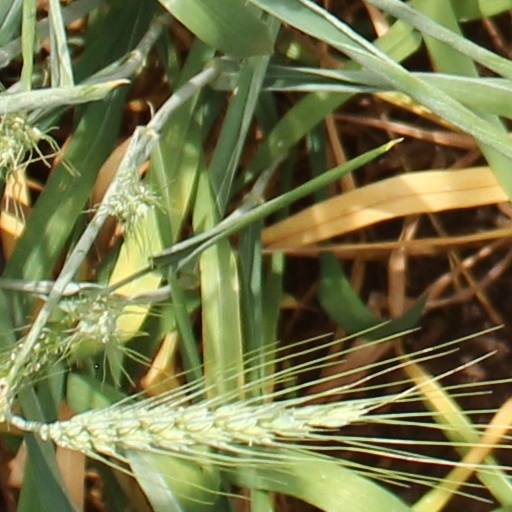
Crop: wheat